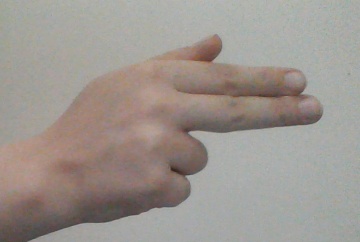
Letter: ghain